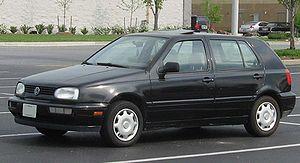
Le groupe Volkswagen a depuis les années 1970, développé une série de plateformes partagés par ces diverses marques.